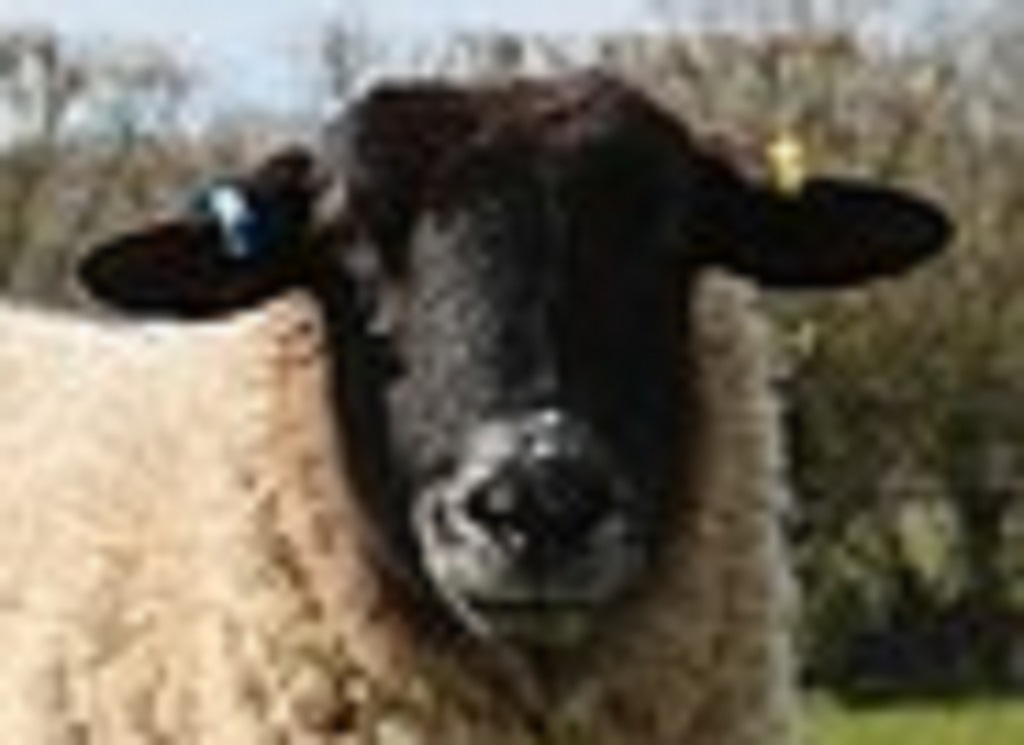
Label: no pain